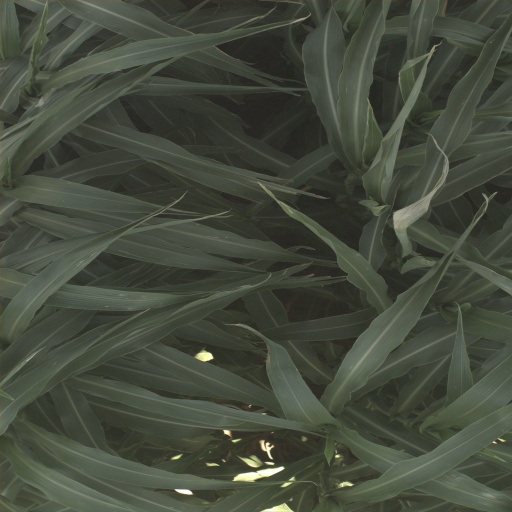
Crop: sorghum